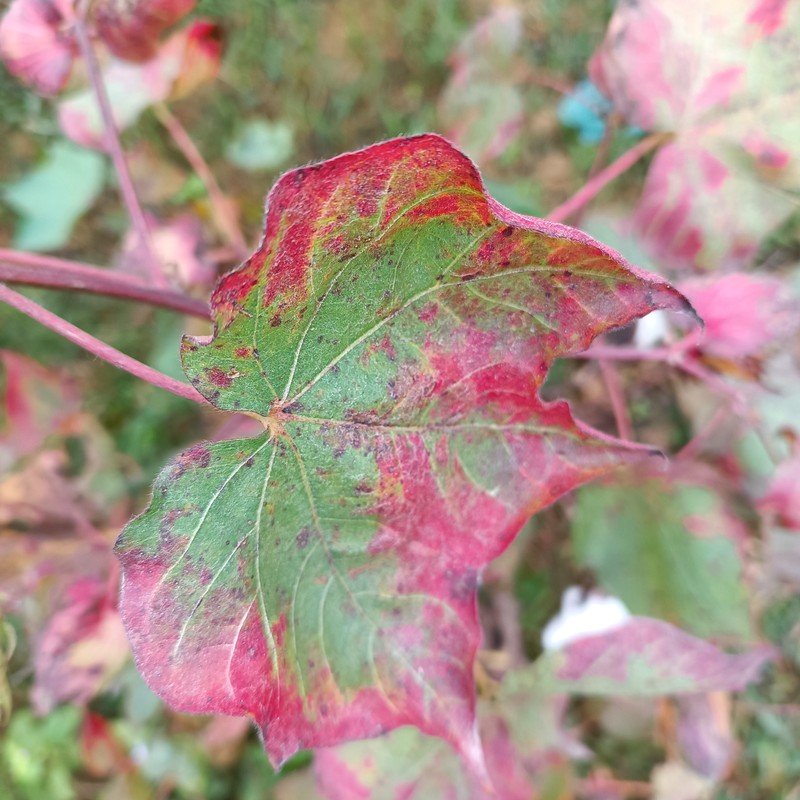
Label: Leaf Redding